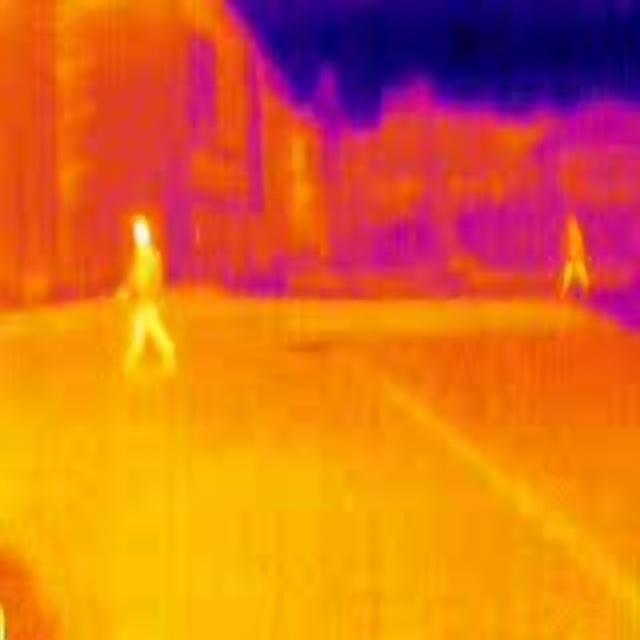
Detected objects:
label: person
label: person